Town and gown

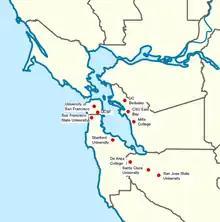
Colleges and universities in the Bay Area with approximate locations.

These agglomerations in metropolitan areas leads to what experts call knowledge spillovers, which is simply defined as the exchange of ideas among individuals. The physical proximity of entities allows for the rapid exchange of knowledge, ideas, expertise, and people. A common example of knowledge spillovers is a business park, where many businesses that often have no relation locate in the same complex and benefit simply from each other's presence. This is extremely similar to university agglomerations – colleges and universities that have no special relationship often benefit simply from having other institutions of higher education near them for easy exchange of ideas, resources, and opportunities between faculty and students. An extreme example of this is the Claremont Colleges, located in Claremont, California. At the Claremont Colleges, five undergraduate liberal arts colleges and two graduate institutions are all located right across the street from one another, thus enabling students from each college to interact with students from the other colleges socially and in clubs. Further, as the Claremont Colleges do cooperate with one another, students are able to cross-register in classes at the other colleges, eat in the other college's dining halls, and further benefit from enhanced shared resources like the Honnold-Mudd Library, Student Health Services, and Campus Safety.